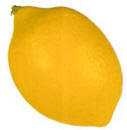
Label: Lemon